Lithops

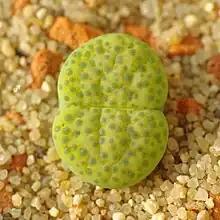
"Lithops fulviceps" 'Aurea', green-bodied cultivar

Many of the species listed have named subspecies or varieties and some have many regional forms identified by old names or habitat locations. Identification of species is primarily by flower colour and leaf patterns. The species list here follows Cole & Cole (2006).